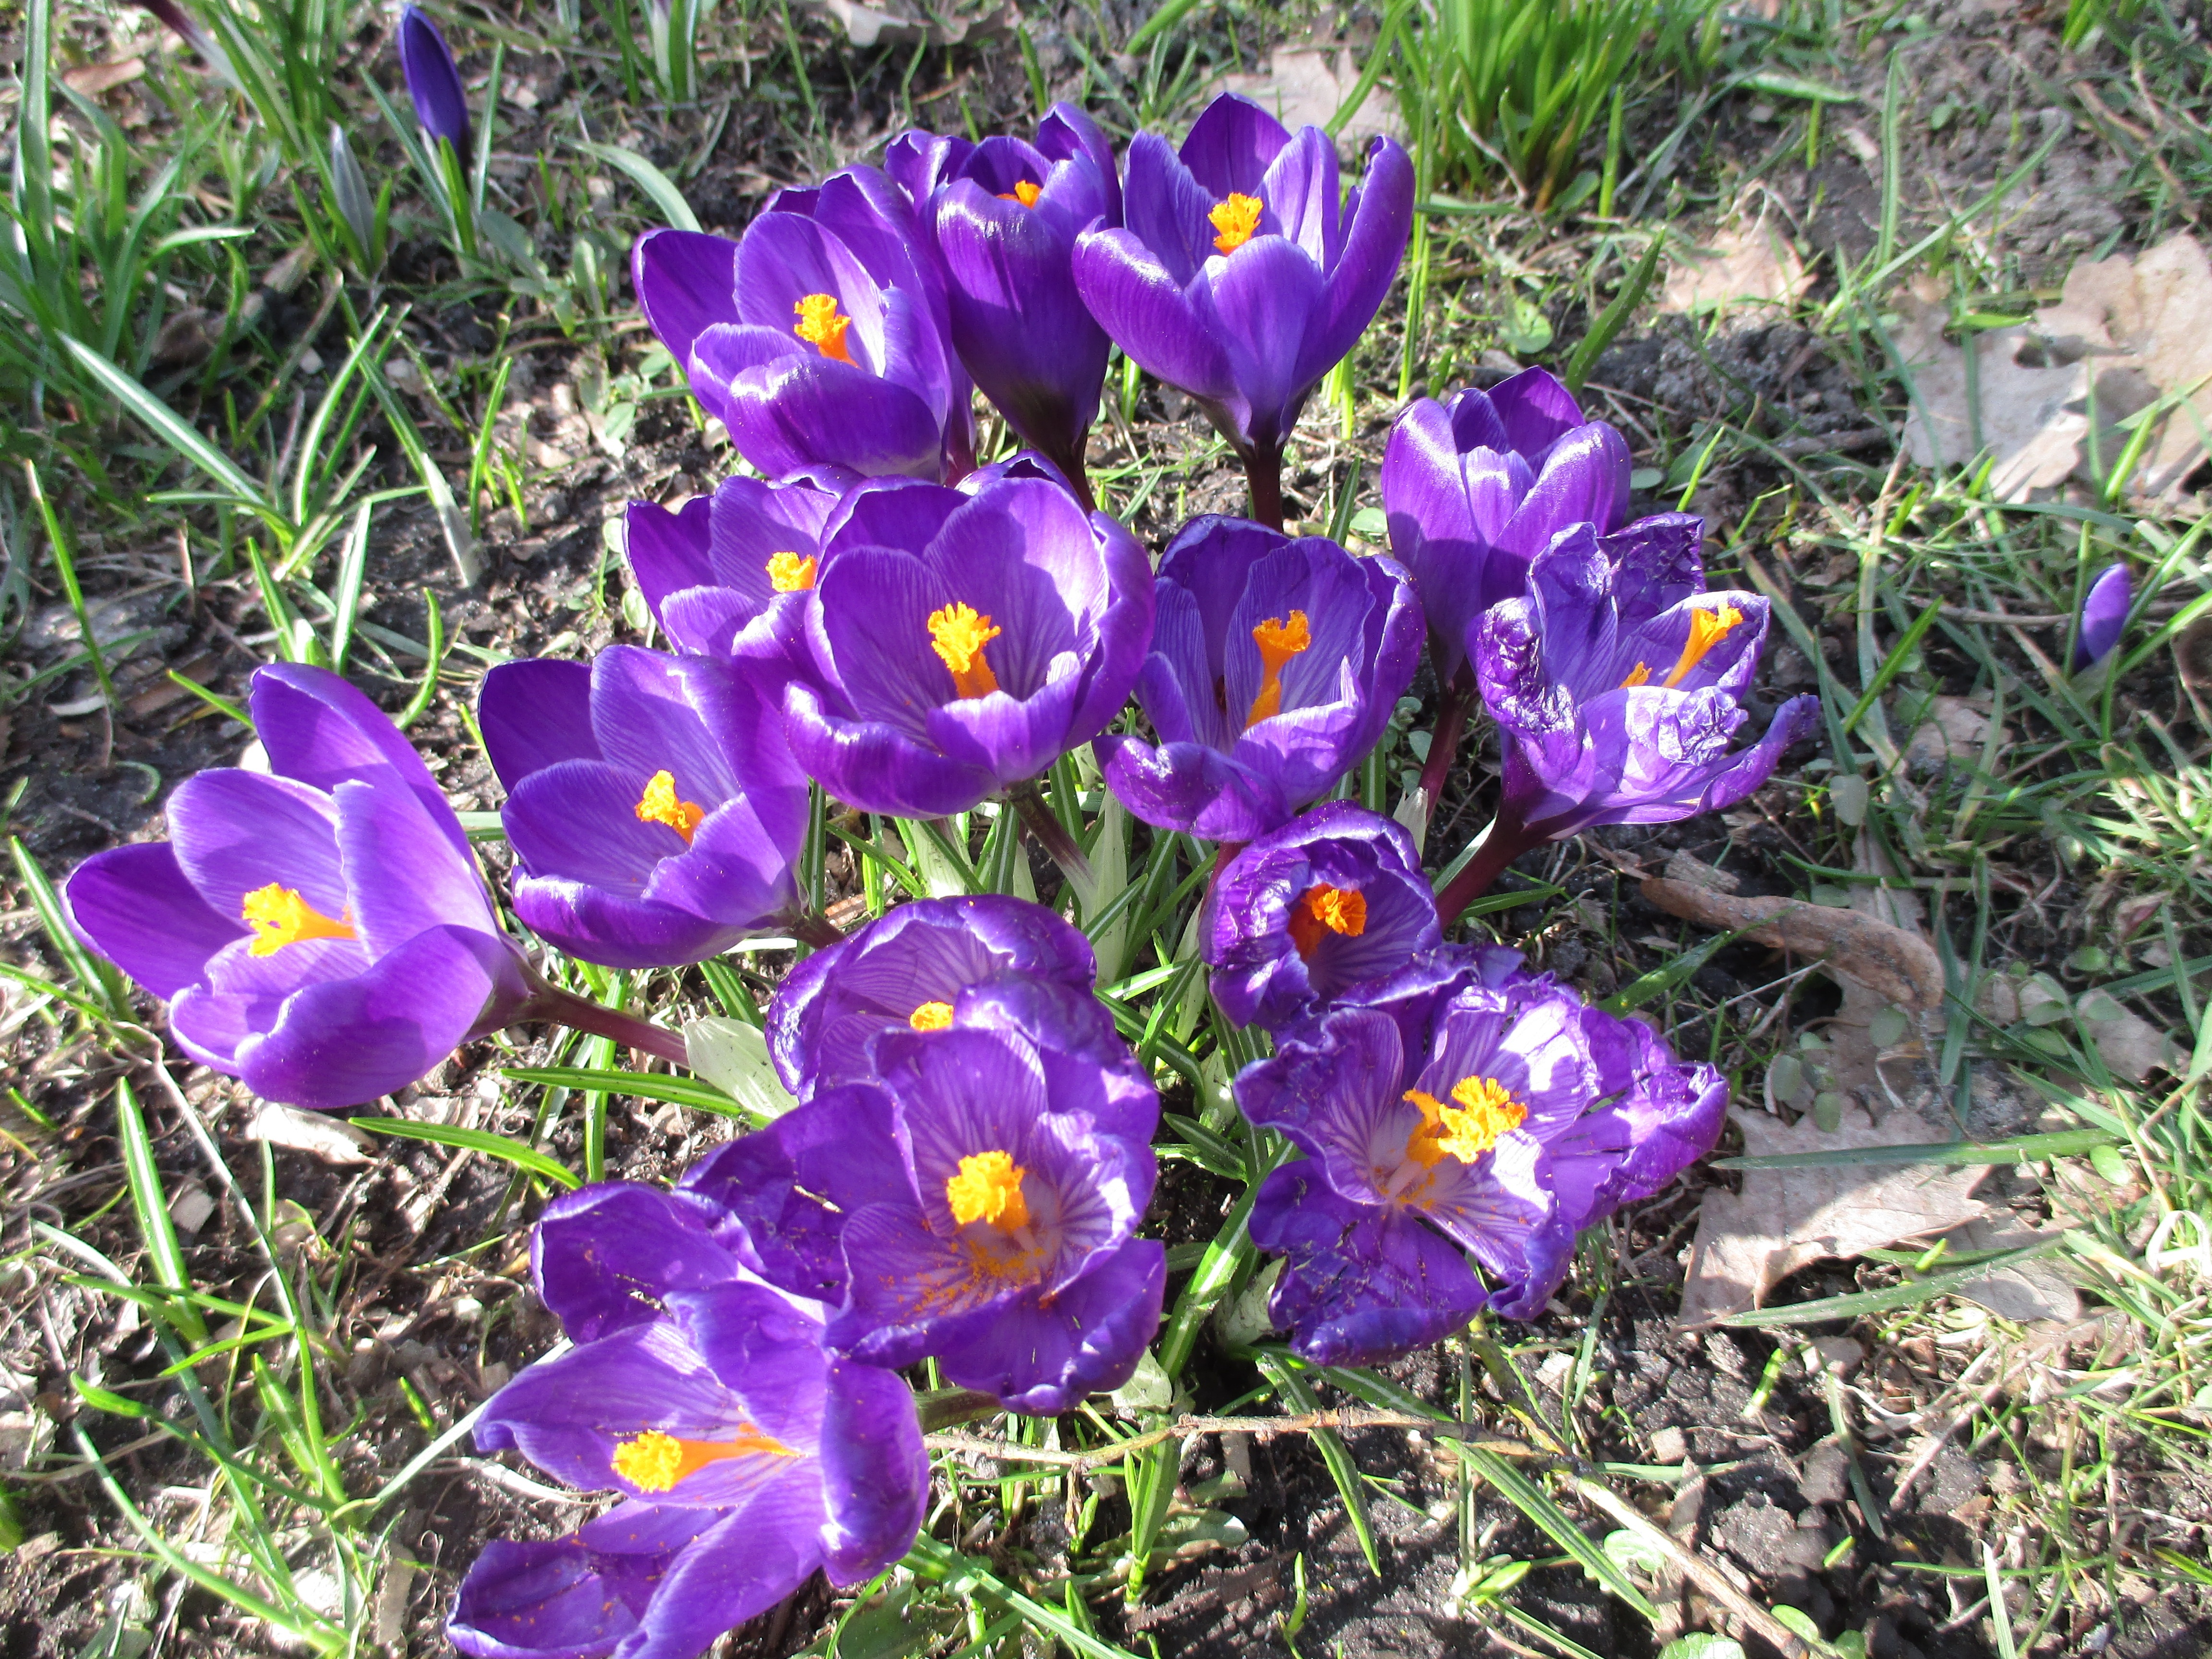
nature, plant, flower, purple, bloom, spring, garden, flora, wildflower, flowers, iris, crocus, flowering plant, annual plant, land plant, violet family, iris family